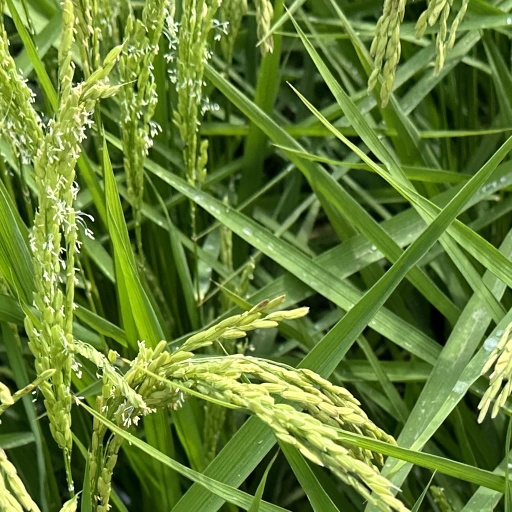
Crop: rice